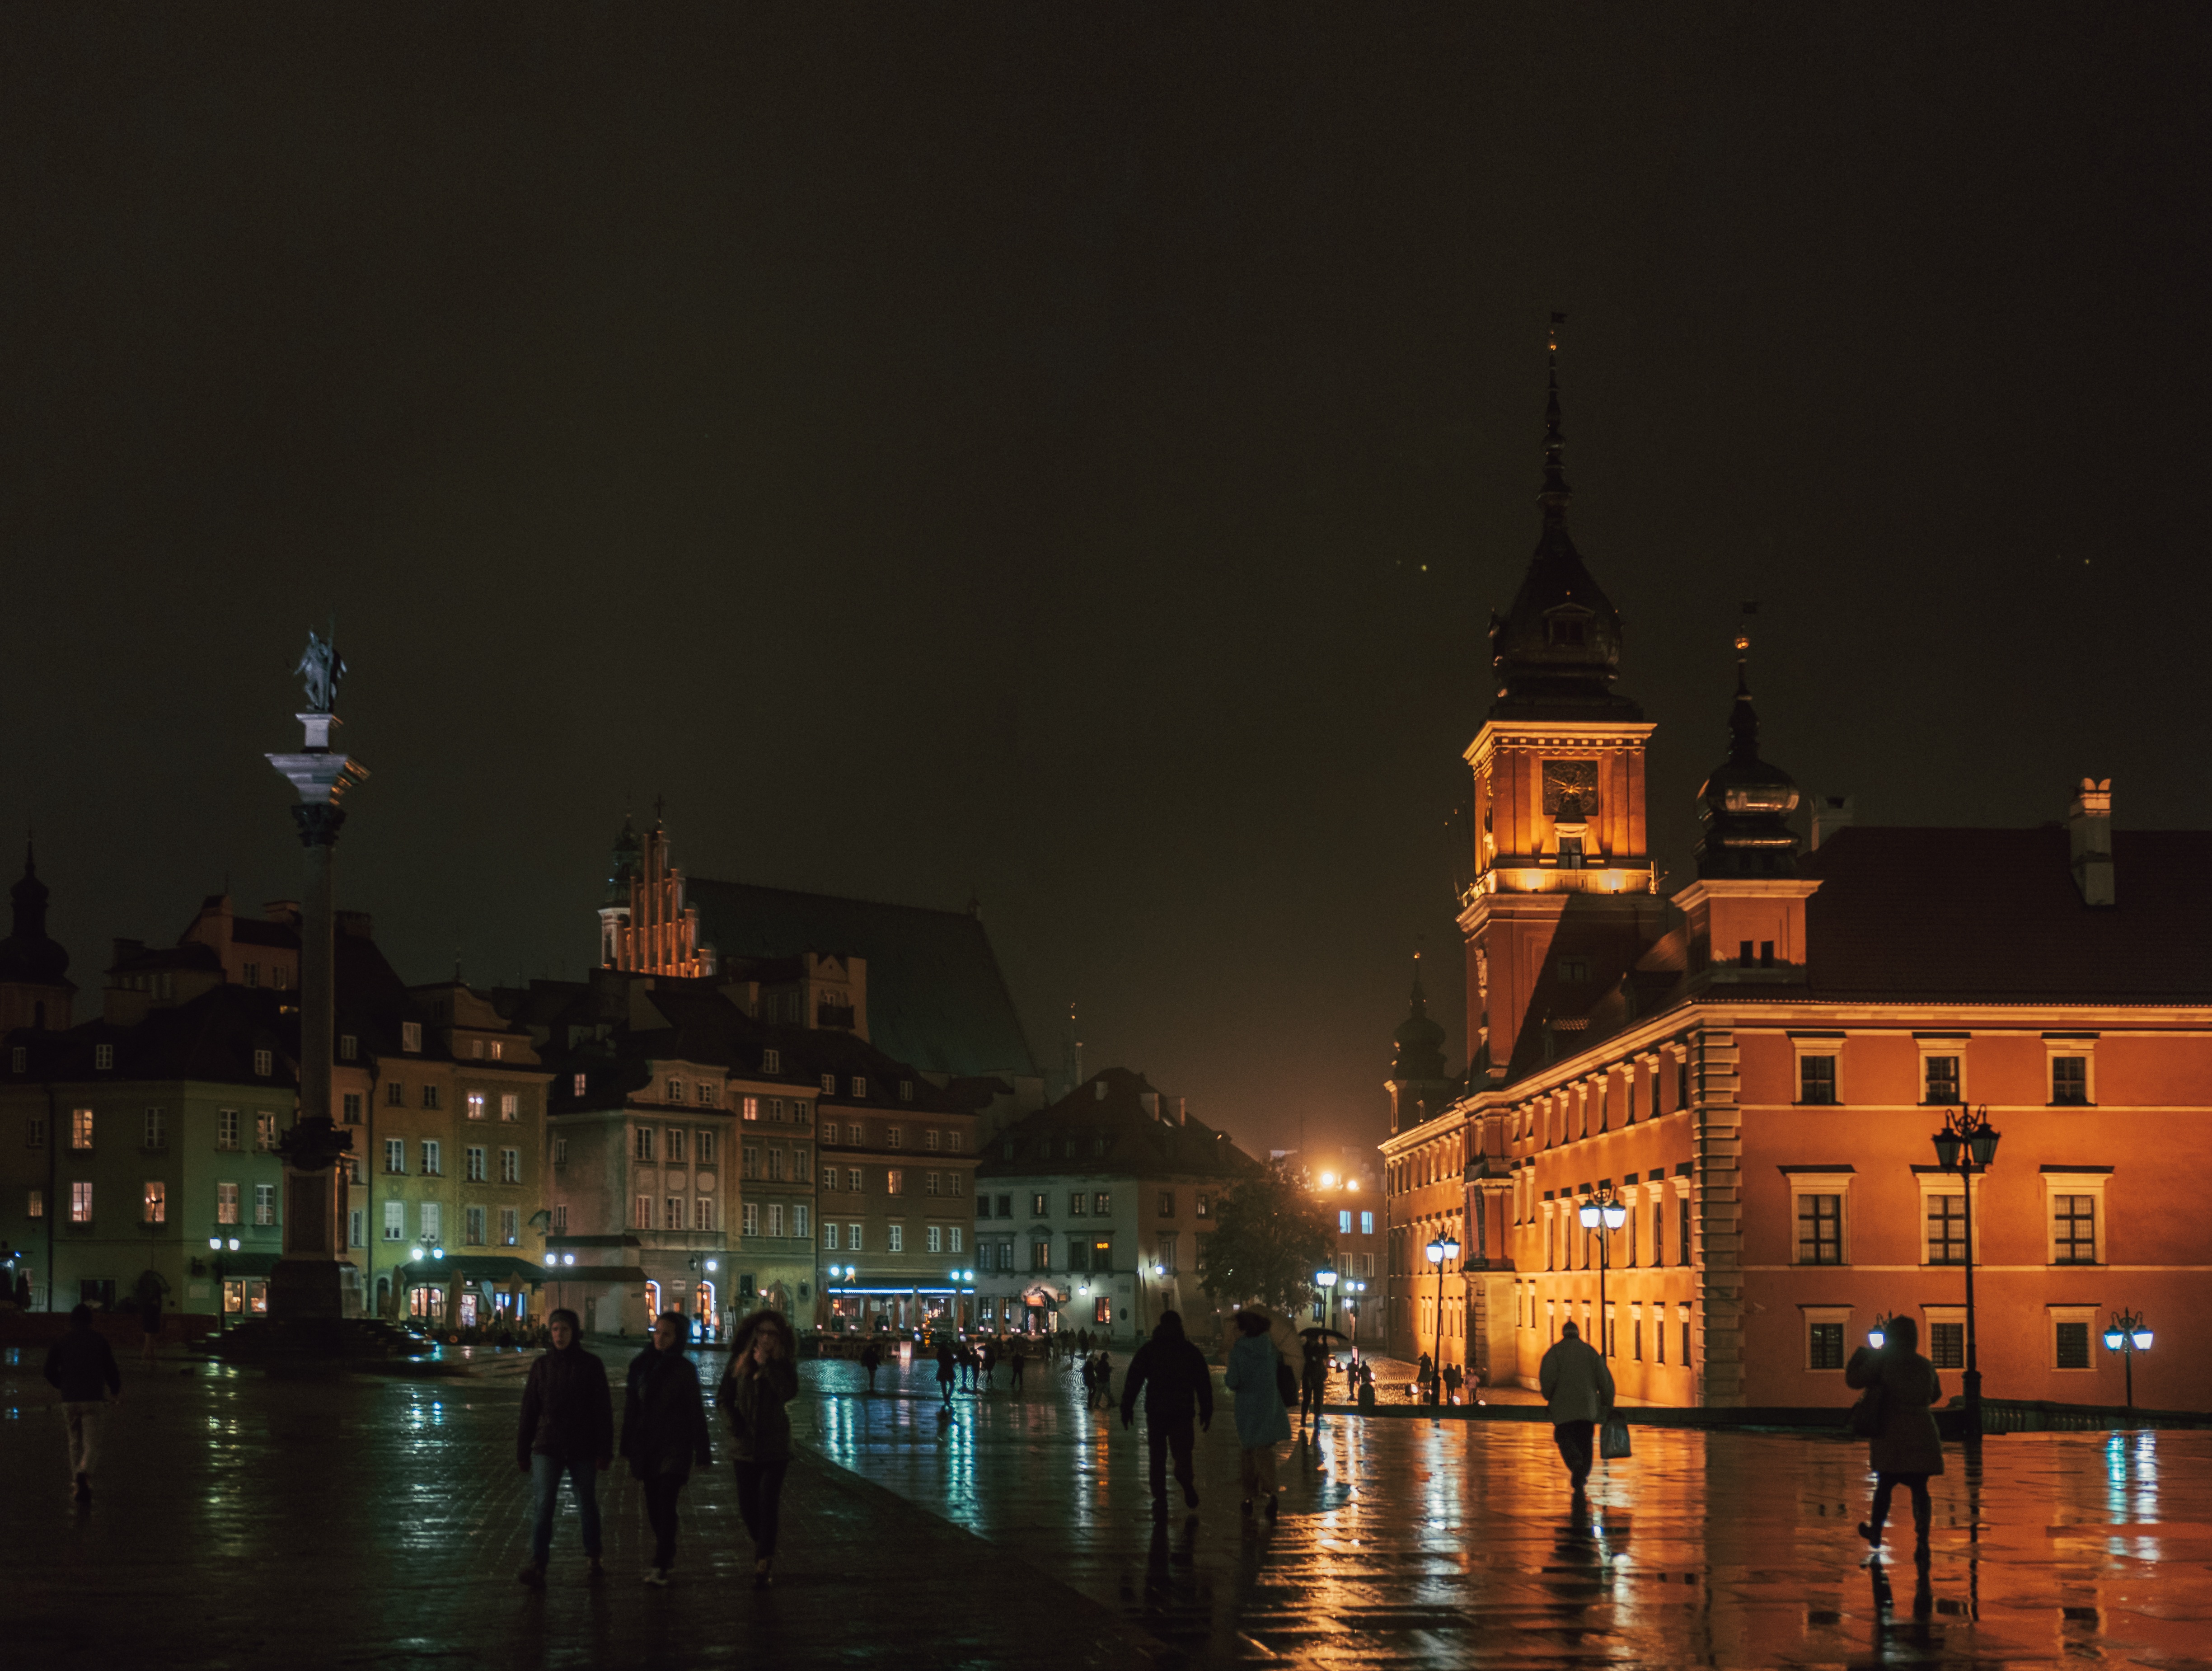
skyline, night, city, cityscape, dusk, evening, reflection, darkness, waterway, human settlement